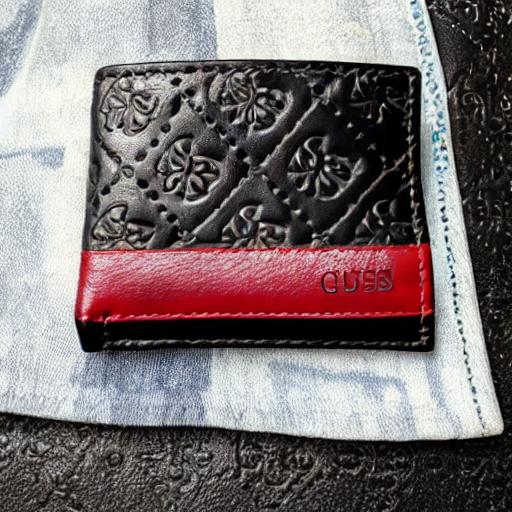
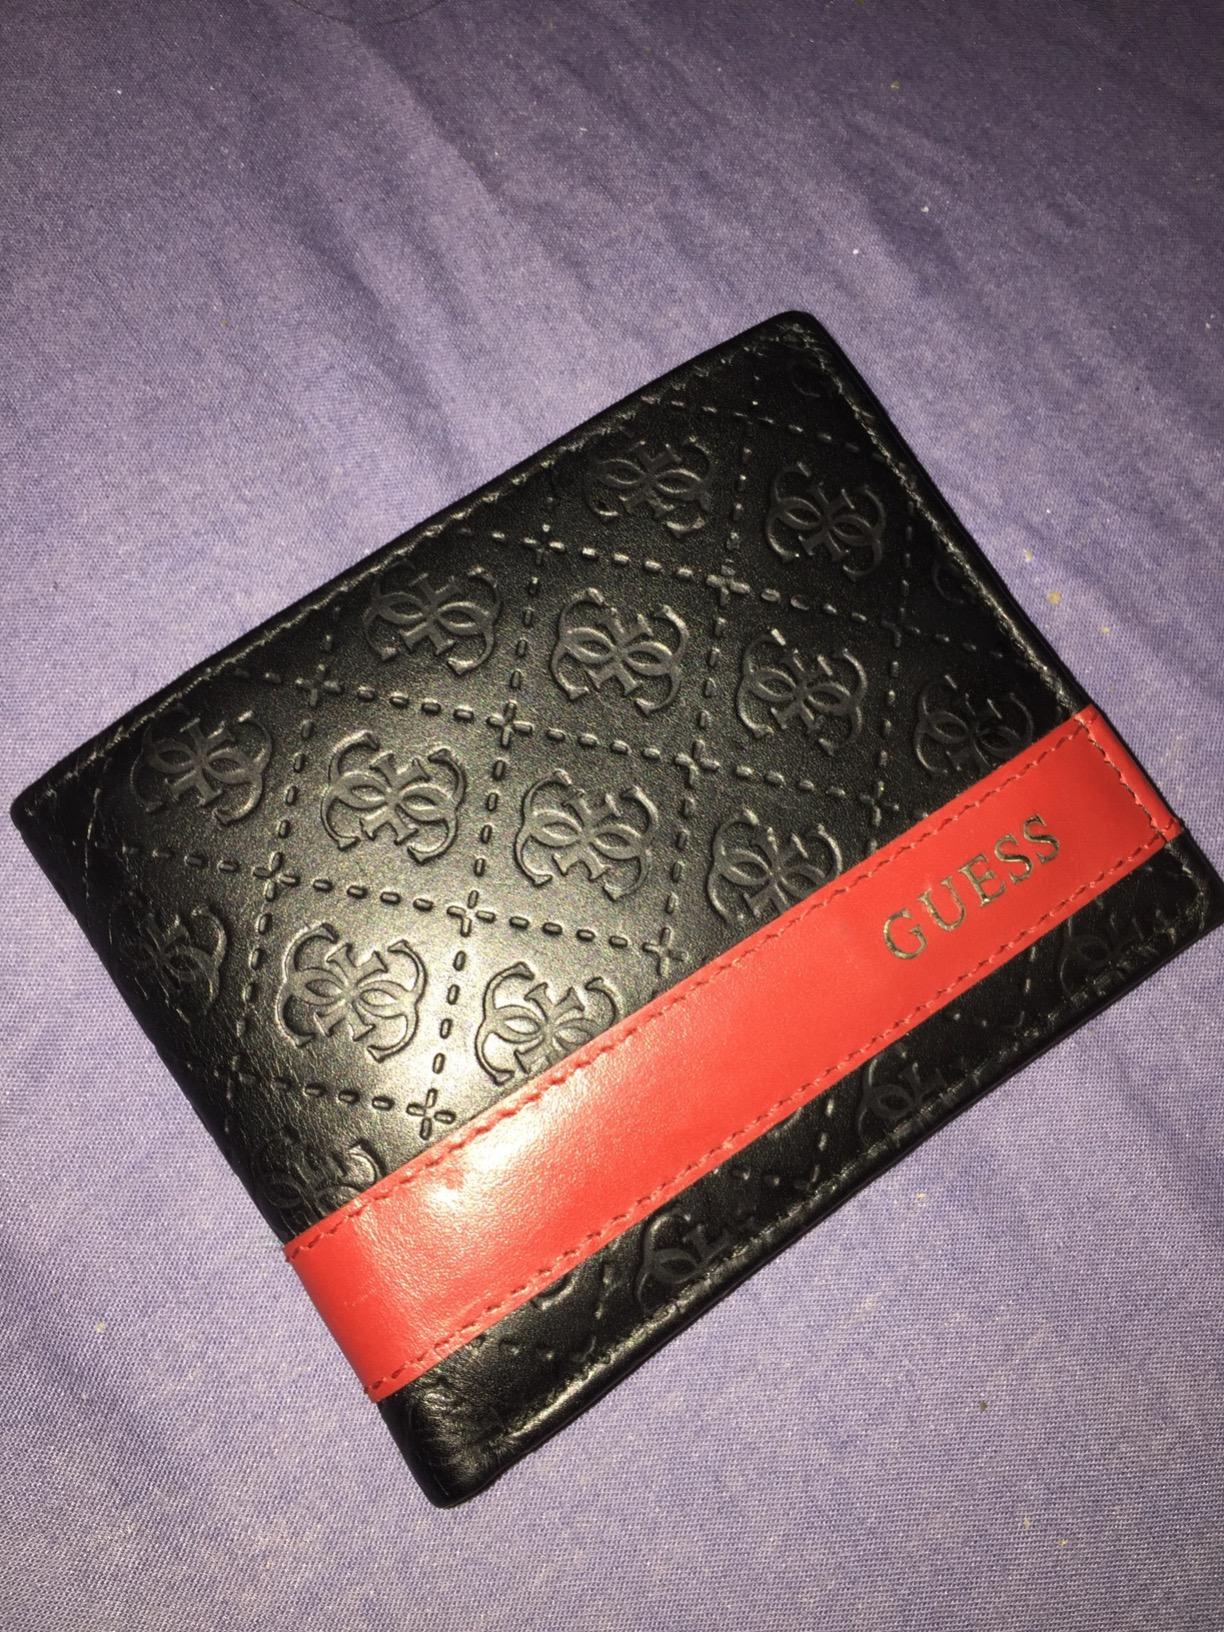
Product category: accessories_wallet
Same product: no